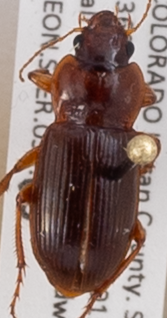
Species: Amara carinata
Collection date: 2014-06-24
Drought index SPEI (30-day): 0.71
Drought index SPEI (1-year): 0.54
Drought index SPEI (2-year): -1.01